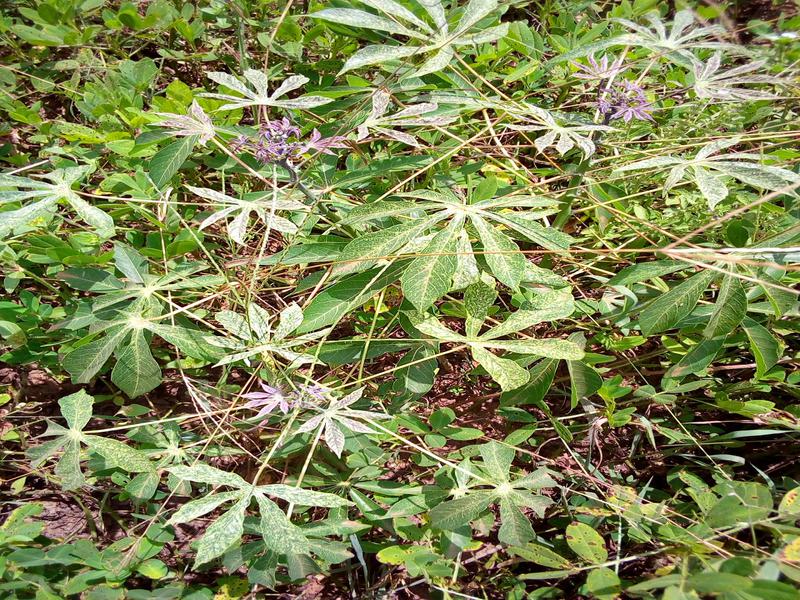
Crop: cassava
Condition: green_mottle